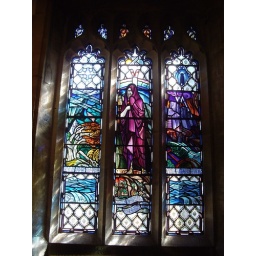
This window shows the Prophet Elijah... the first time Ive seen him portrayed in a stained glass window I reckon